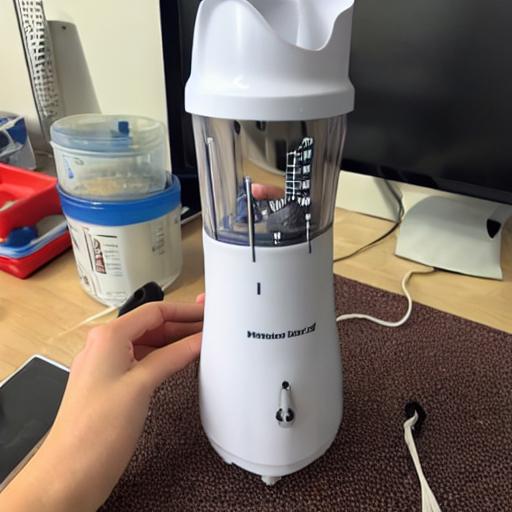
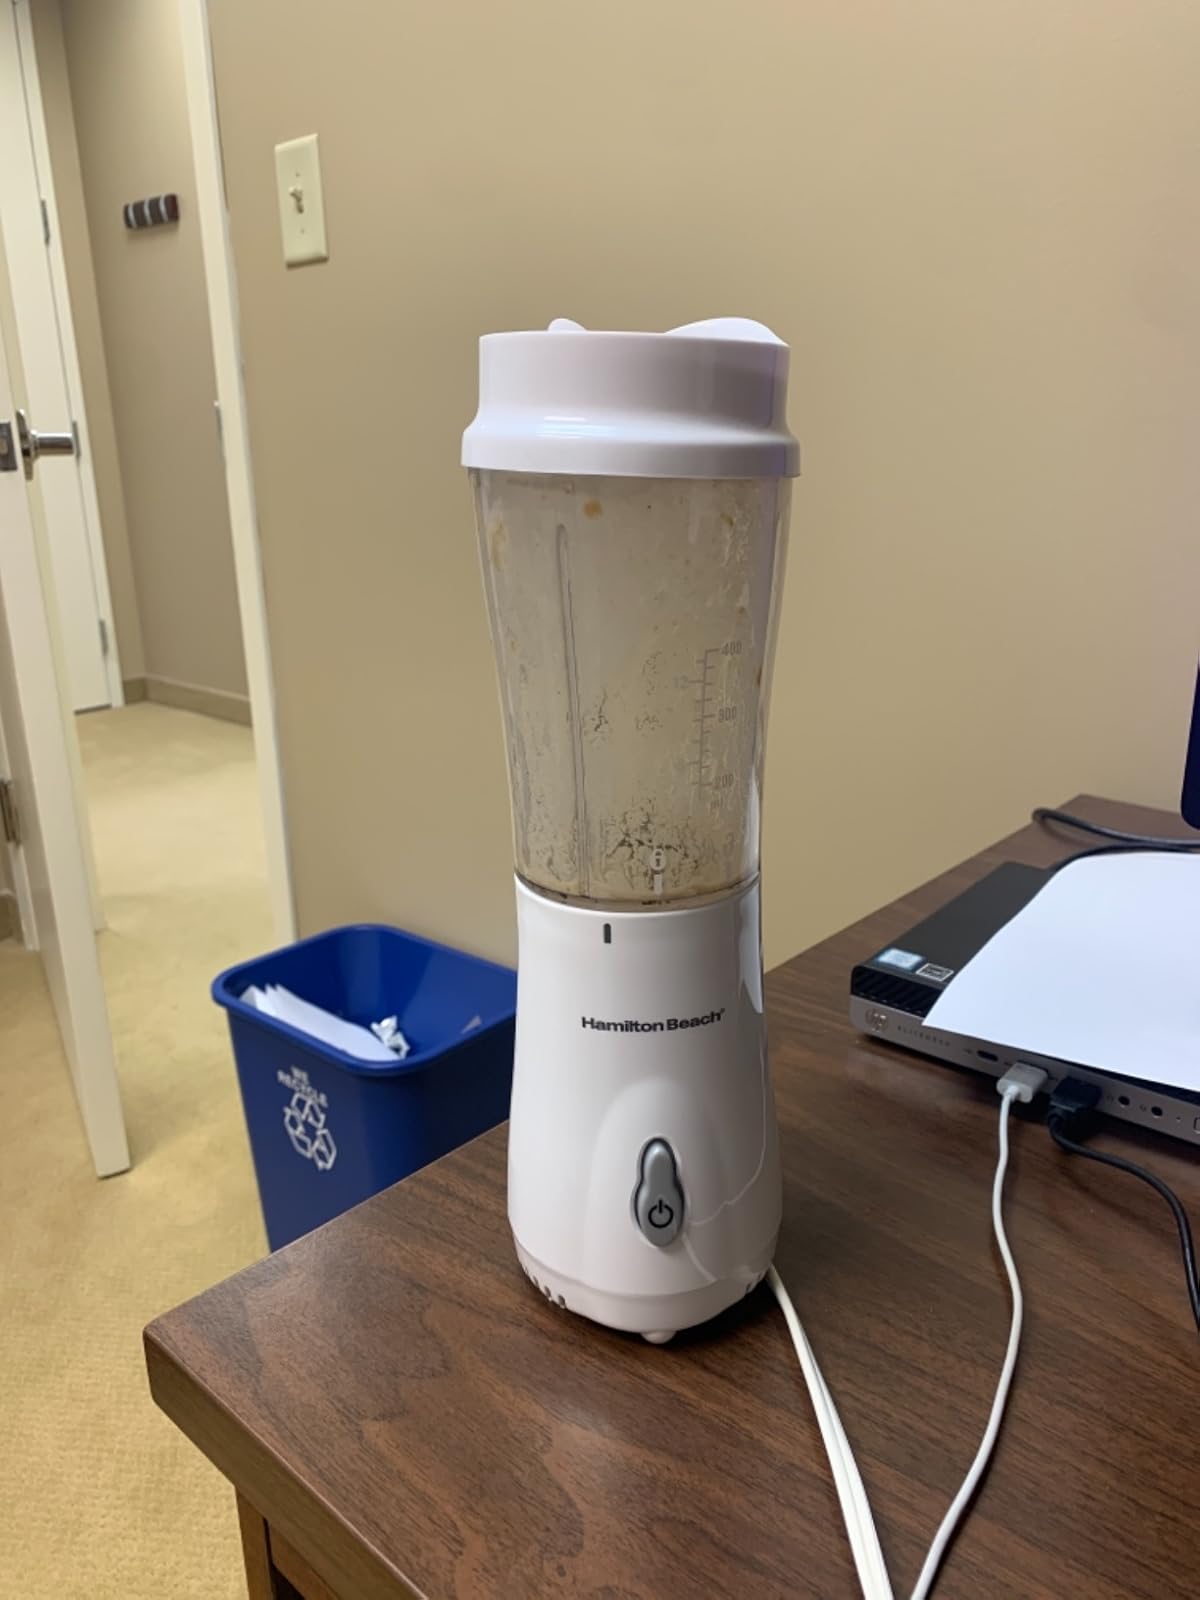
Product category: items_blender
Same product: no